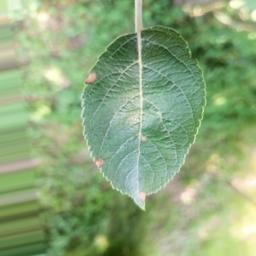
Label: Alternaria